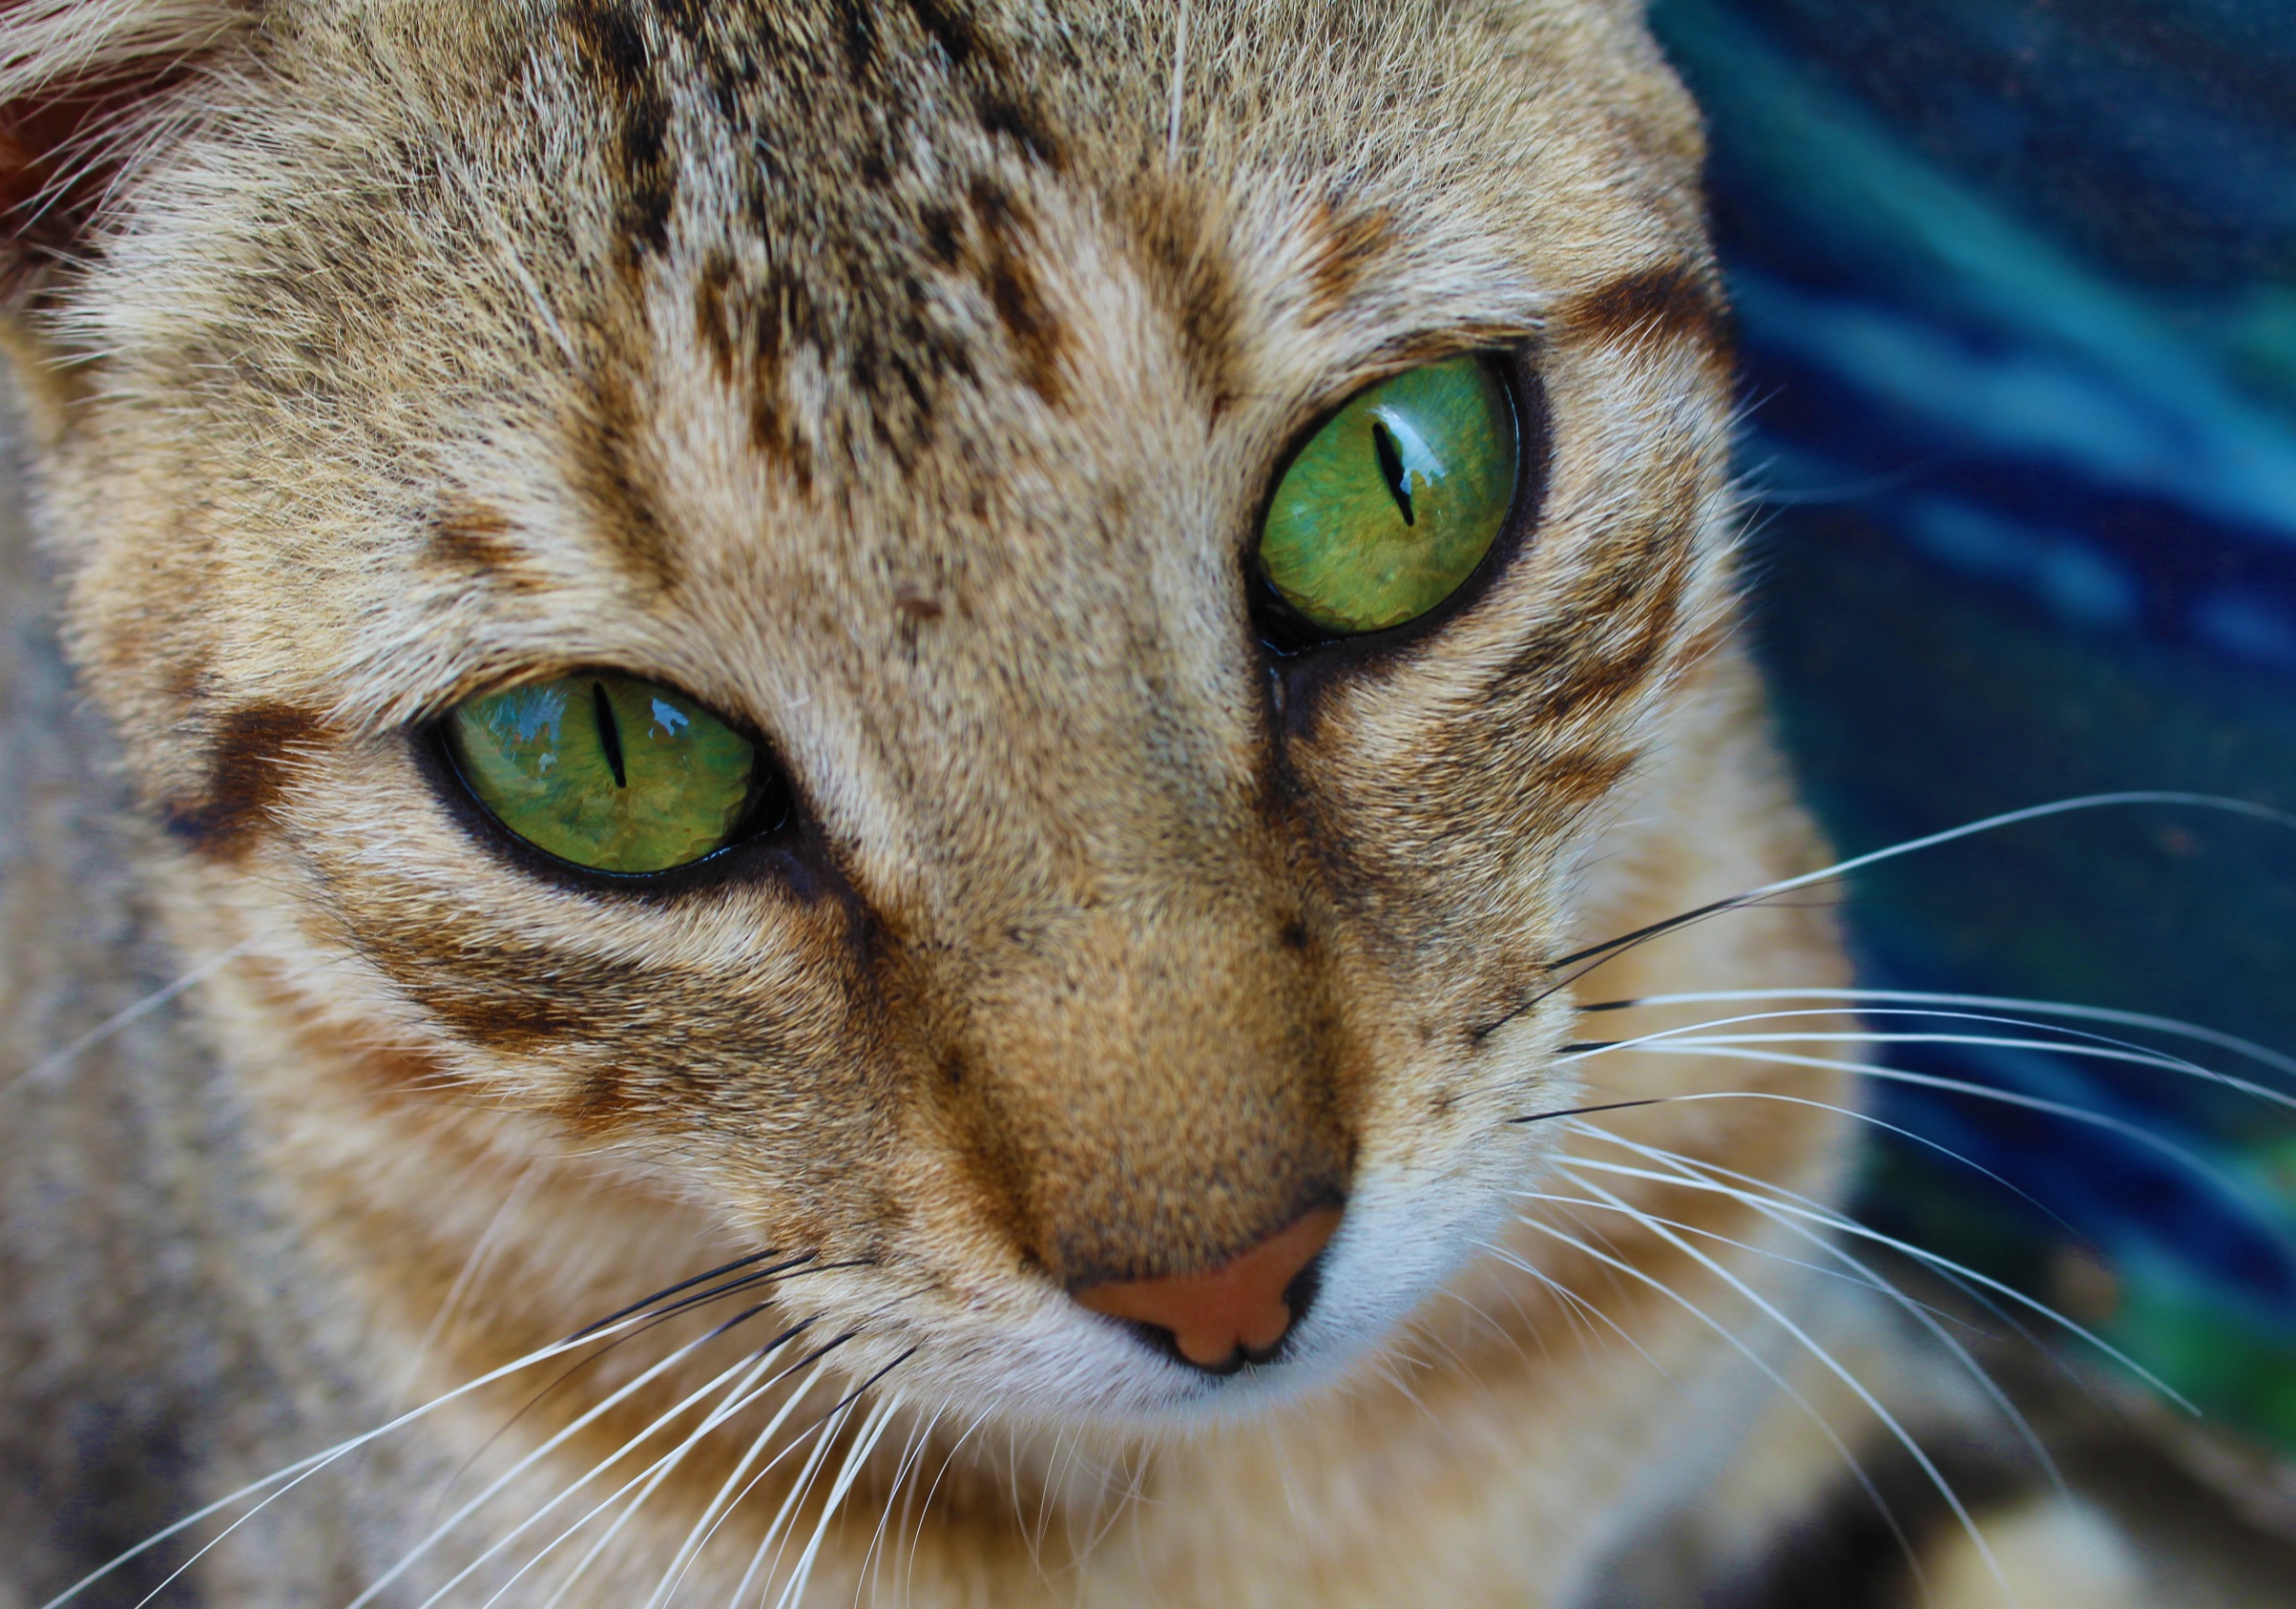
animal, pet, green, cat, feline, mammal, fauna, close up, face, nose, eyes, whiskers, snout, eye, look, vertebrate, to watch, tabby cat, green eyes, bengal, cat hair, european shorthair, wild cat, small to medium sized cats, cat like mammal, carnivoran, domestic short haired cat, pixie bob, rusty spotted cat